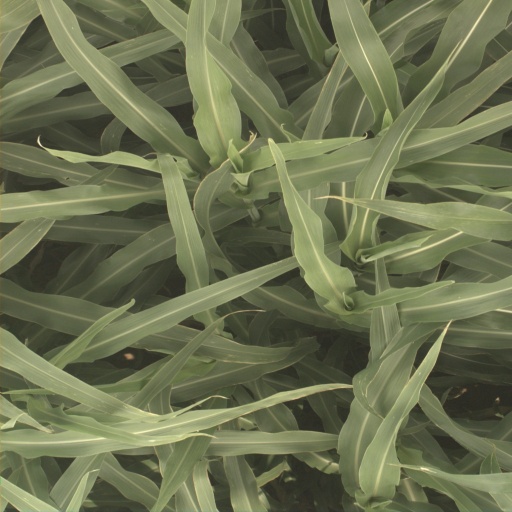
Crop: sorghum